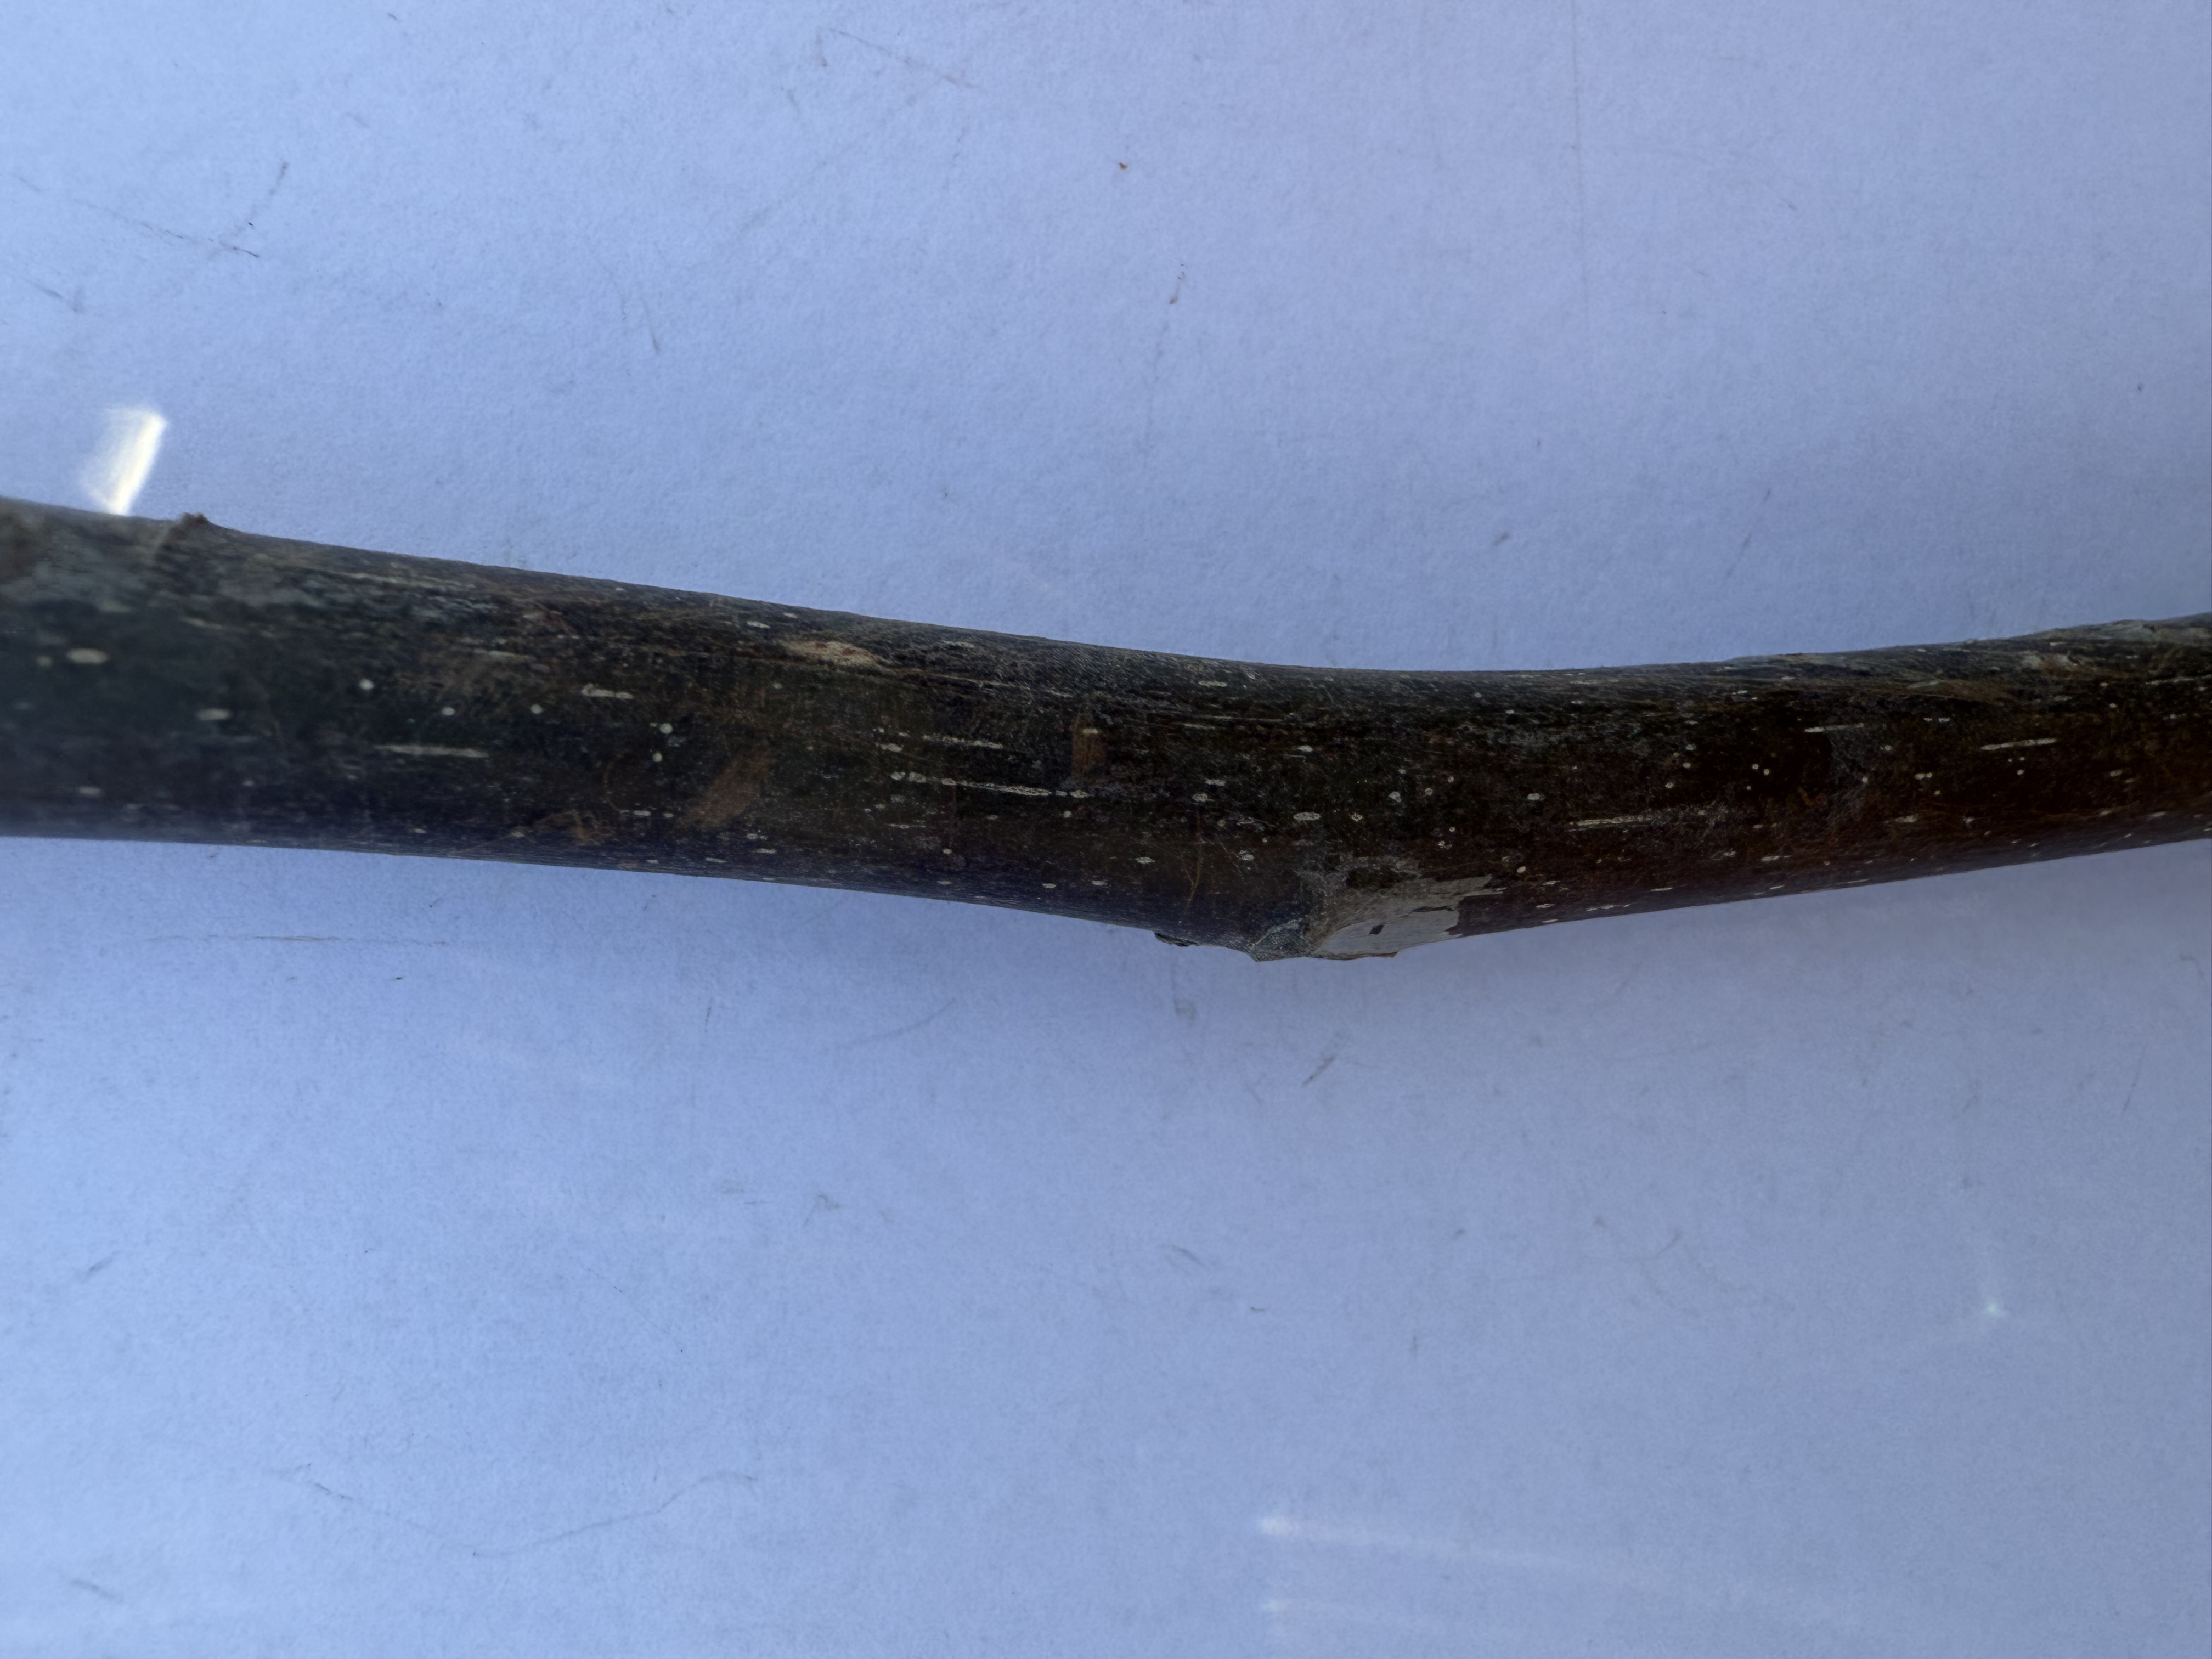
Variety: Bilecik Walnut